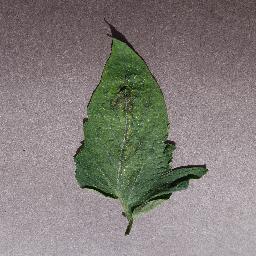
Label: Tomato___Spider_mites Two-spotted_spider_mite